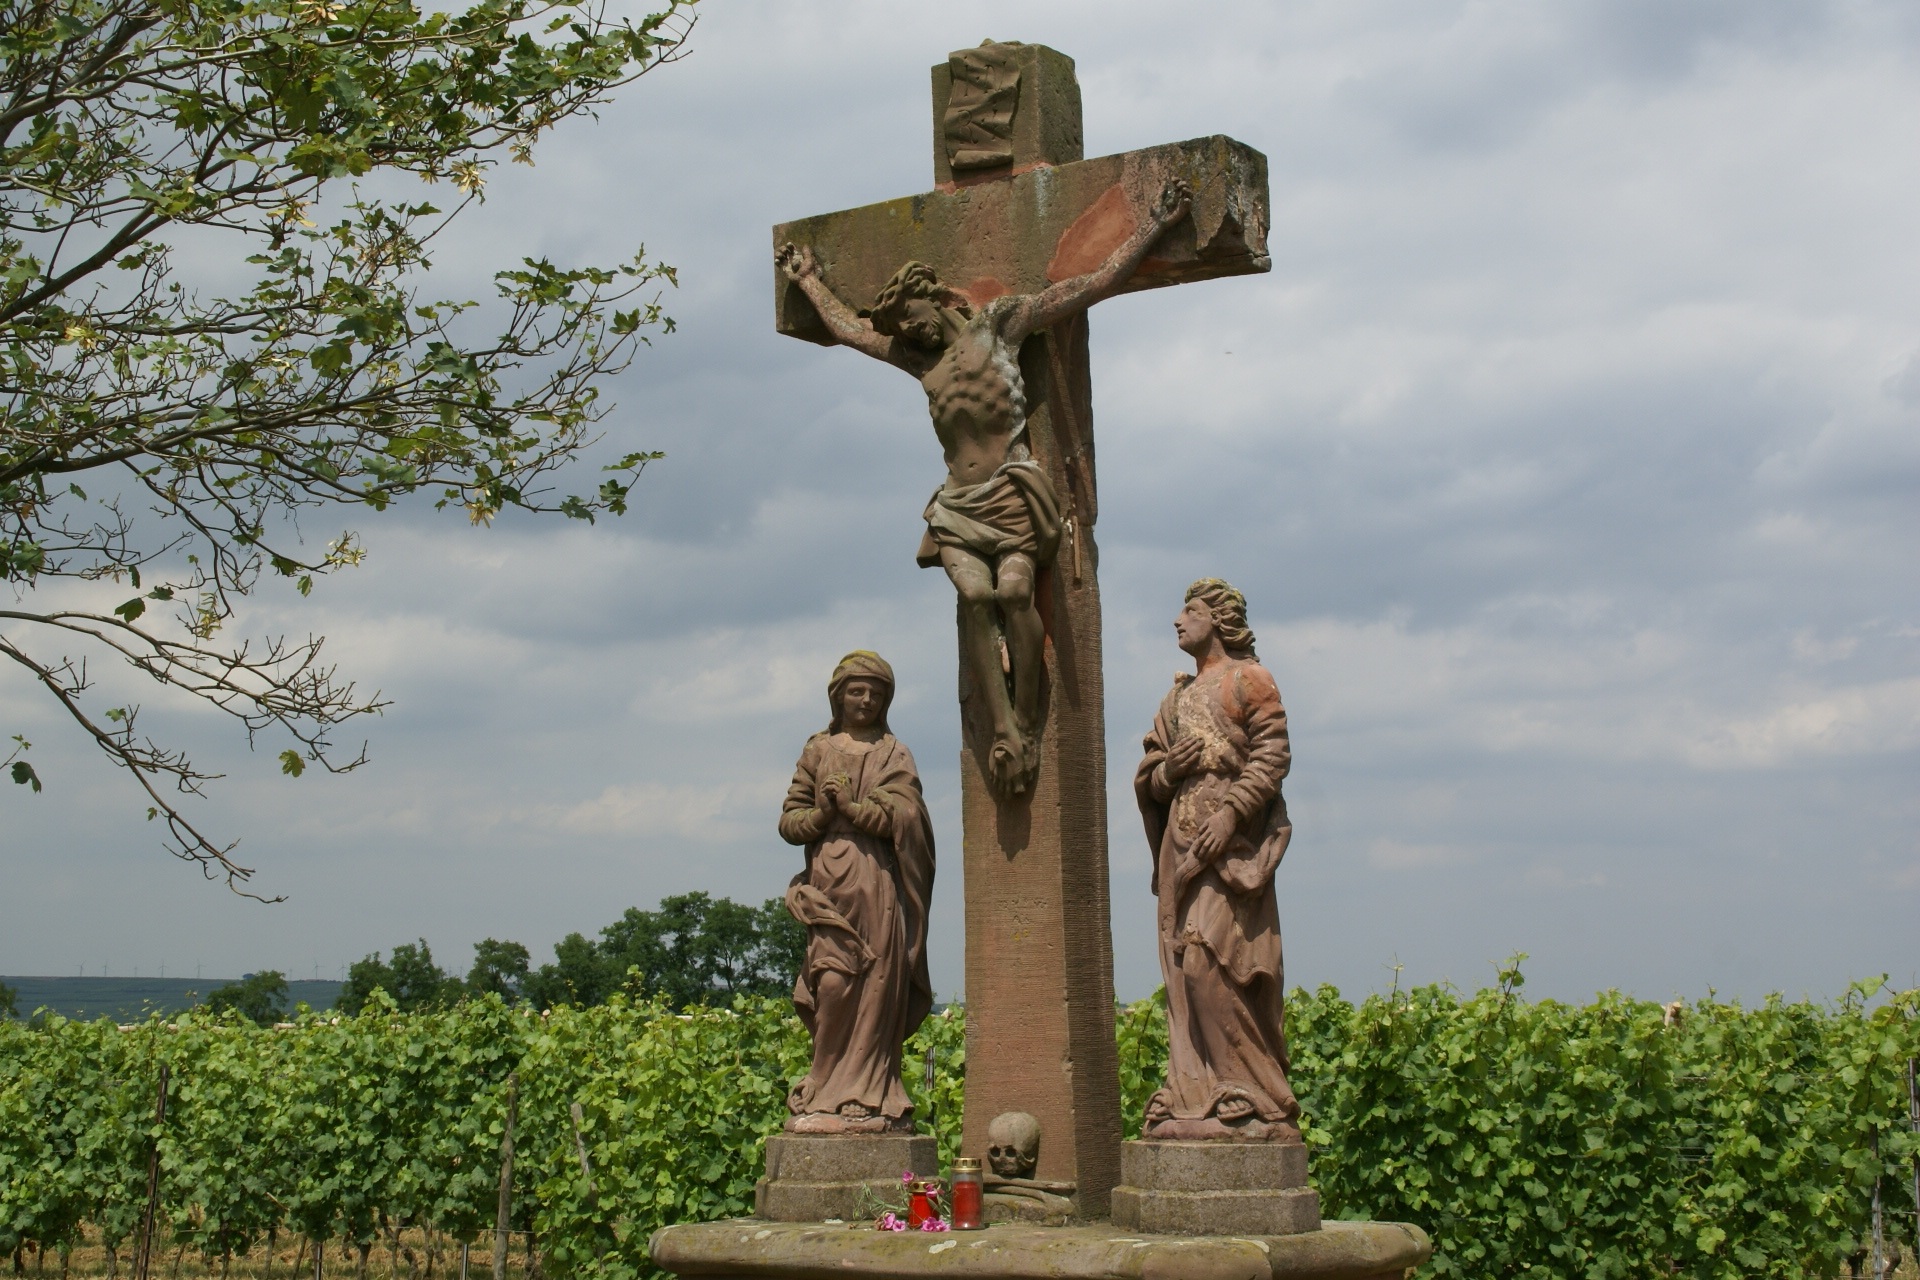
monument, statue, symbol, religion, chapel, historic, cross, christian, sculpture, memorial, art, germany, calvary, st michael, klausenberg, abenheim